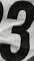
Number: 3